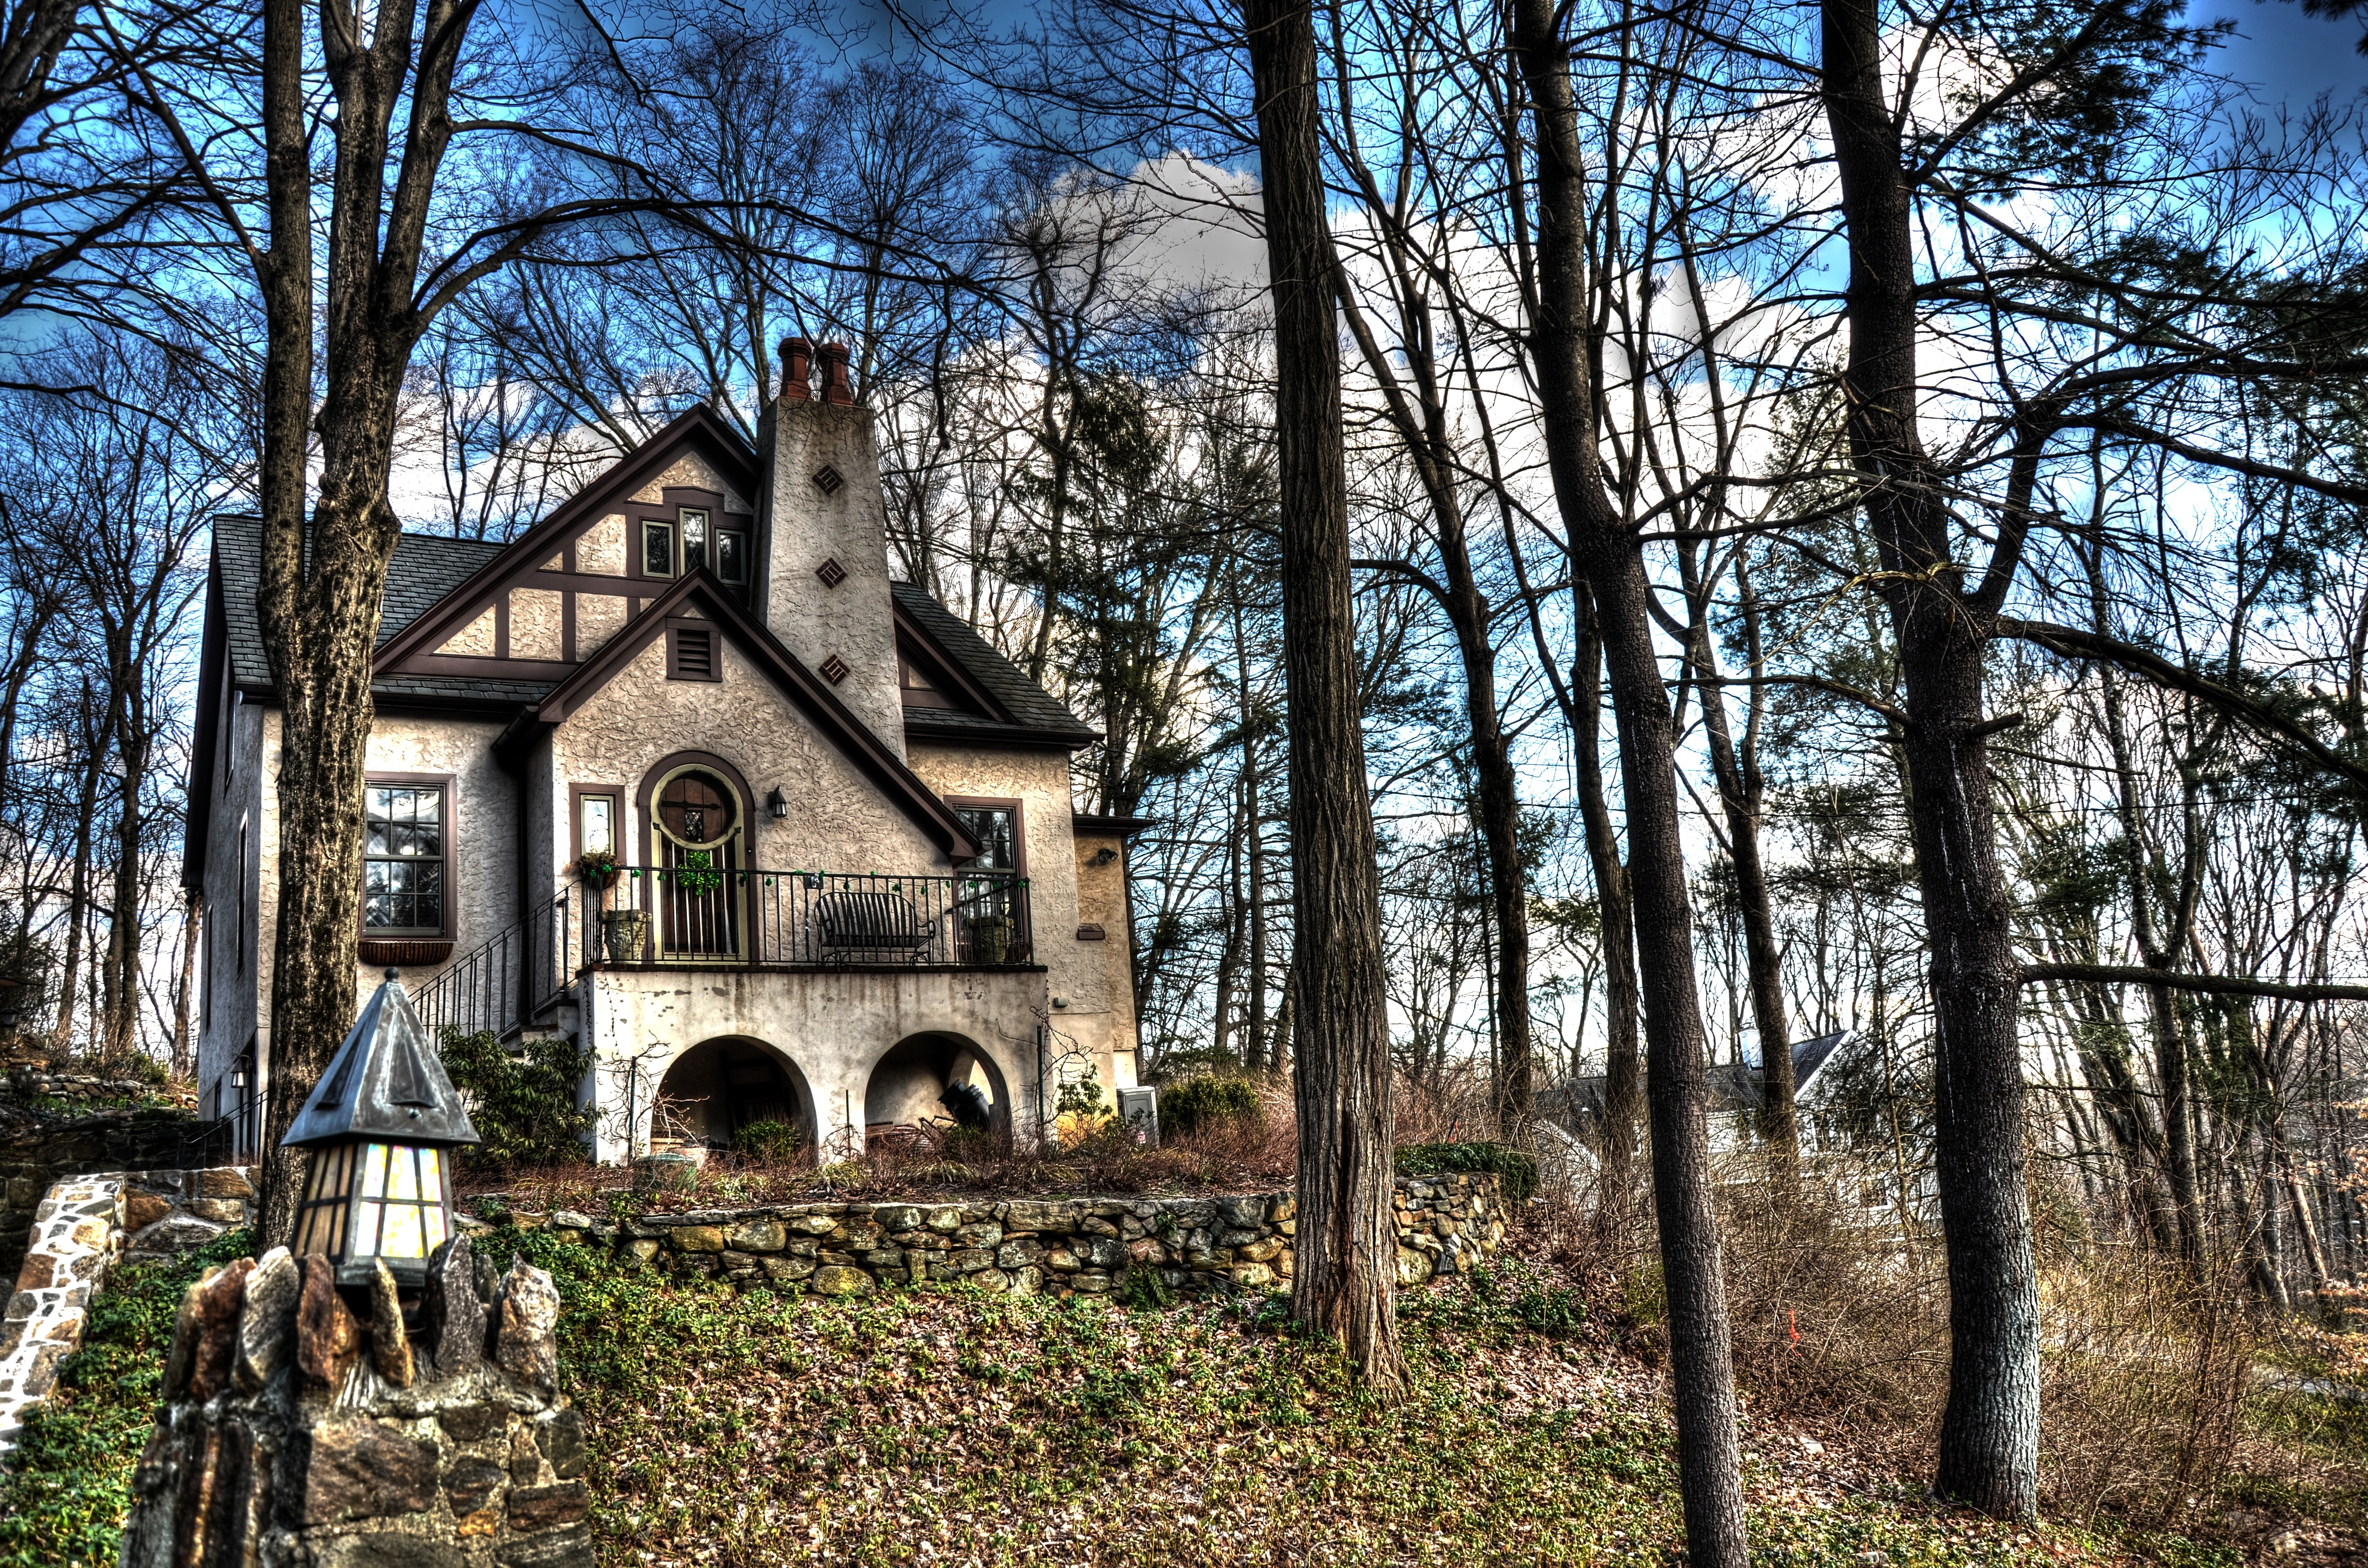
landscape, tree, architecture, vintage, antique, house, flower, window, building, old, home, porch, village, rural, cottage, small, autumn, residence, chapel, residential, season, old house, hdr, ruins, front, estate, woodland, rural area